Phil Mitchell

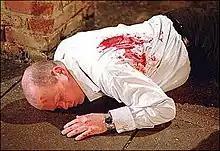
Phil immediately after being shot.

Phil's behaviour earned him a number of sworn enemies in Albert Square and by 2001 the character had become one of the soap's nastiest villains. In an interview with "The Guardian" McFadden commented on his alter ego's descent into villainy "Phil's been had over by a lot of people, so now he feels like he can do it back. It's his history". However, the character finally received his comeuppance in one of "EastEnders" most highly anticipated storylines, dubbed "Who Shot Phil?". Phil was gunned down outside his home in March 2001 in a ""Dallas"-style" whodunit mystery. Various key characters were in the frame for the deed and viewers were left guessing for weeks as to which of them was the real culprit. Several outcomes were allegedly filmed and it was reported that only a few TV executives knew the identity of the would-be assassin – even the actors were kept in the dark. A spokesman commented "The cast are only getting their own scripts. They are not being told anyone else's storylines. Not even Phil knows who shot him. It's top secret." Script writers were reportedly given private security after a writer's laptop was stolen in what was believed to be an attempt to gain the identity of the assailant. The storyline captivated the public's imagination leading to thousands of bets being placed at the bookies across the UK – bookmaker William Hill said there was about 50,000 bets on who was responsible.